2016 Bank of America 500

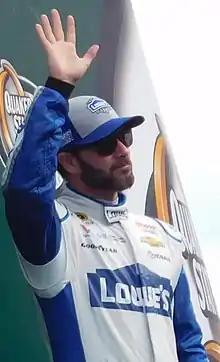
Jimmie Johnson won the race.

Under clear blue North Carolina skies, Kevin Harvick led the field to the green flag at 12:05 p.m. He led the first 12 laps before Chase Elliott got a run on him exiting turn 4 and took the lead on lap 13. The first caution flew on lap 25. It was a scheduled competition caution. Five drivers – Aric Almirola, Jeffrey Earnhardt, Matt Kenseth and Paul Menard for their crews being over the wall too soon, and Michael Annett for speeding – were sent to the tail end of the field for the restart.